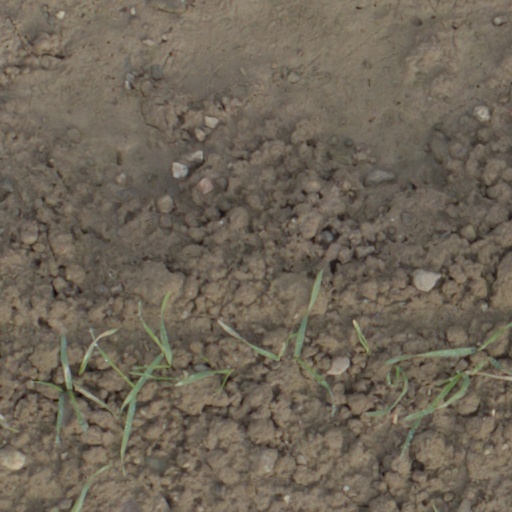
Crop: wheat